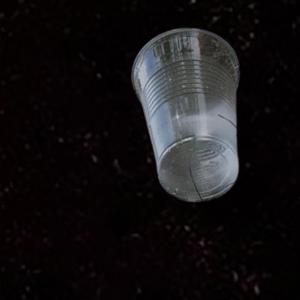
Label: cups